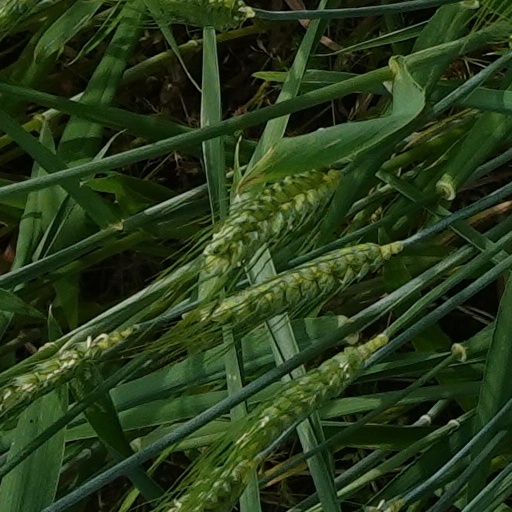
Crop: wheat